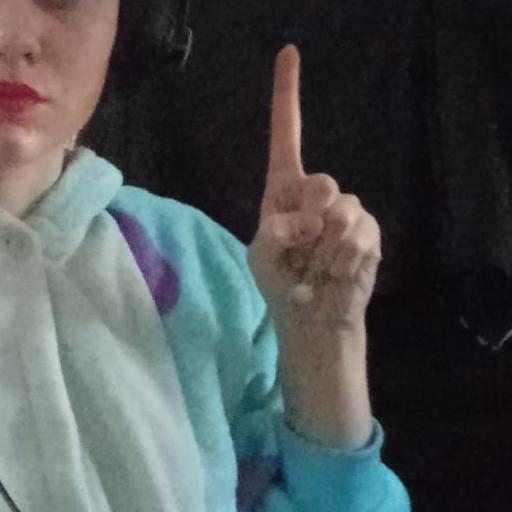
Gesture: one